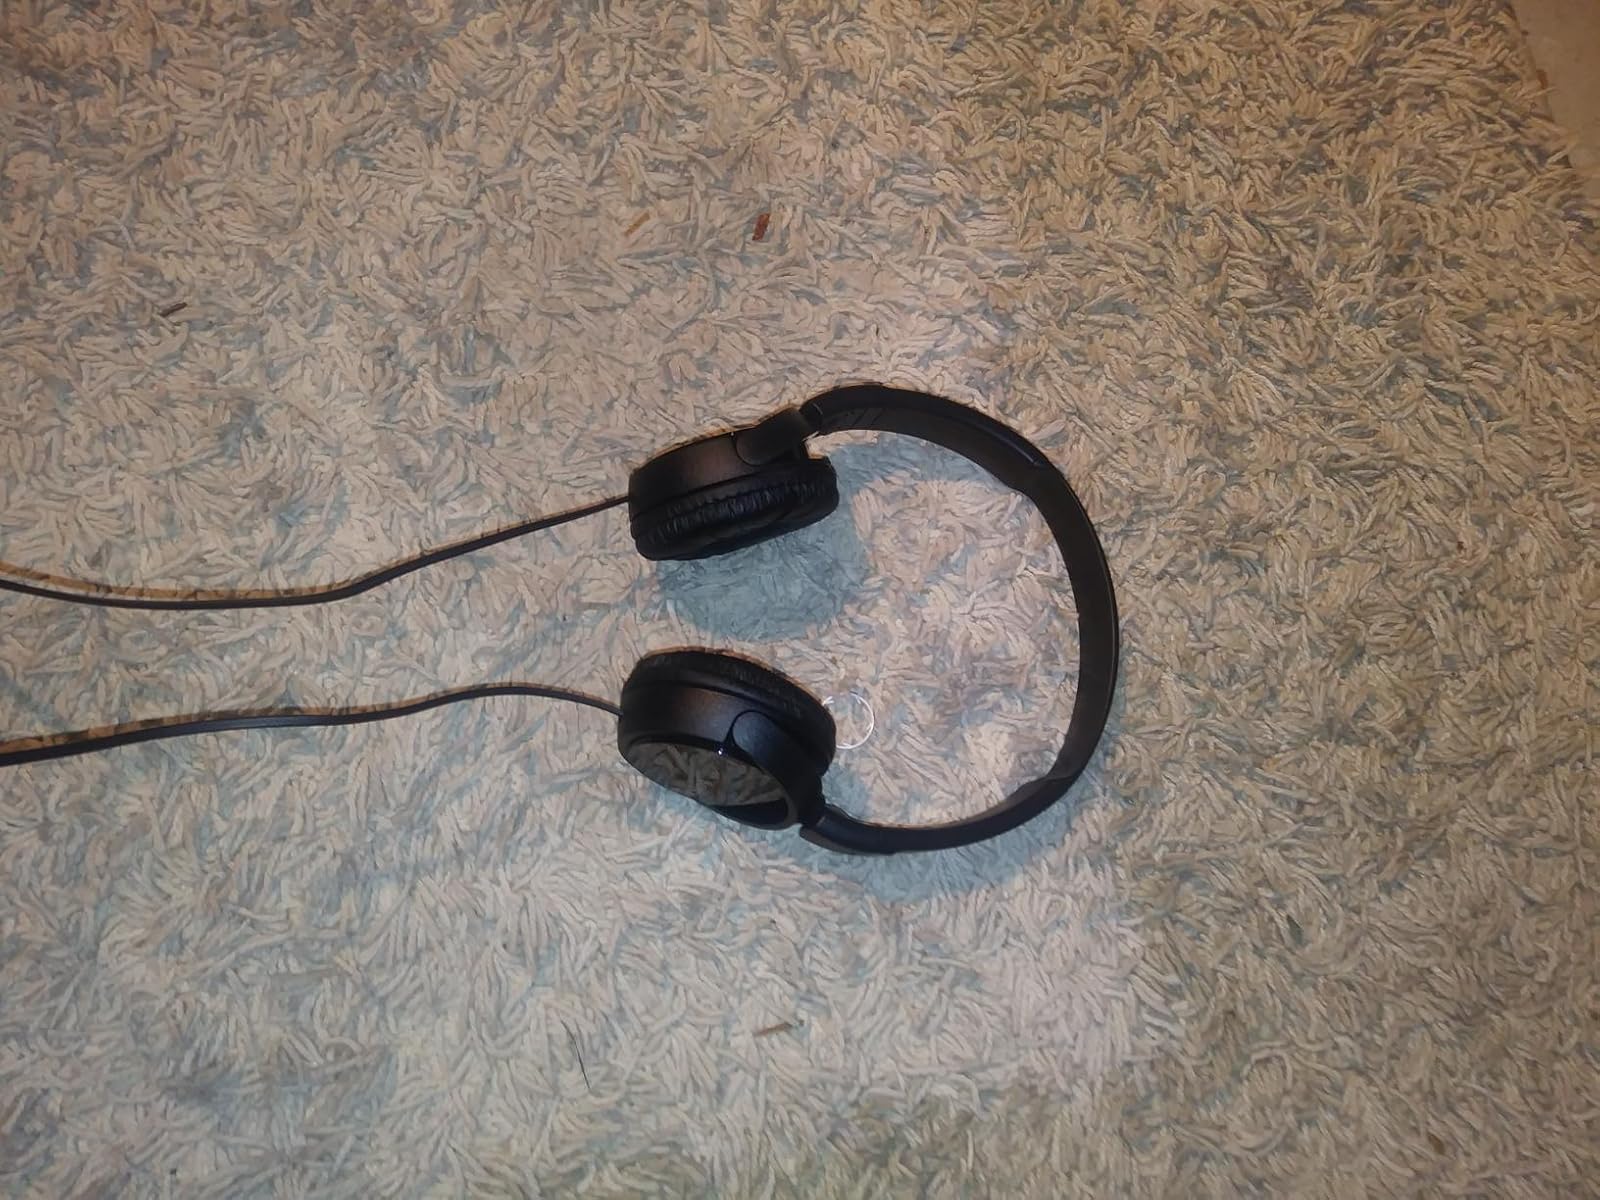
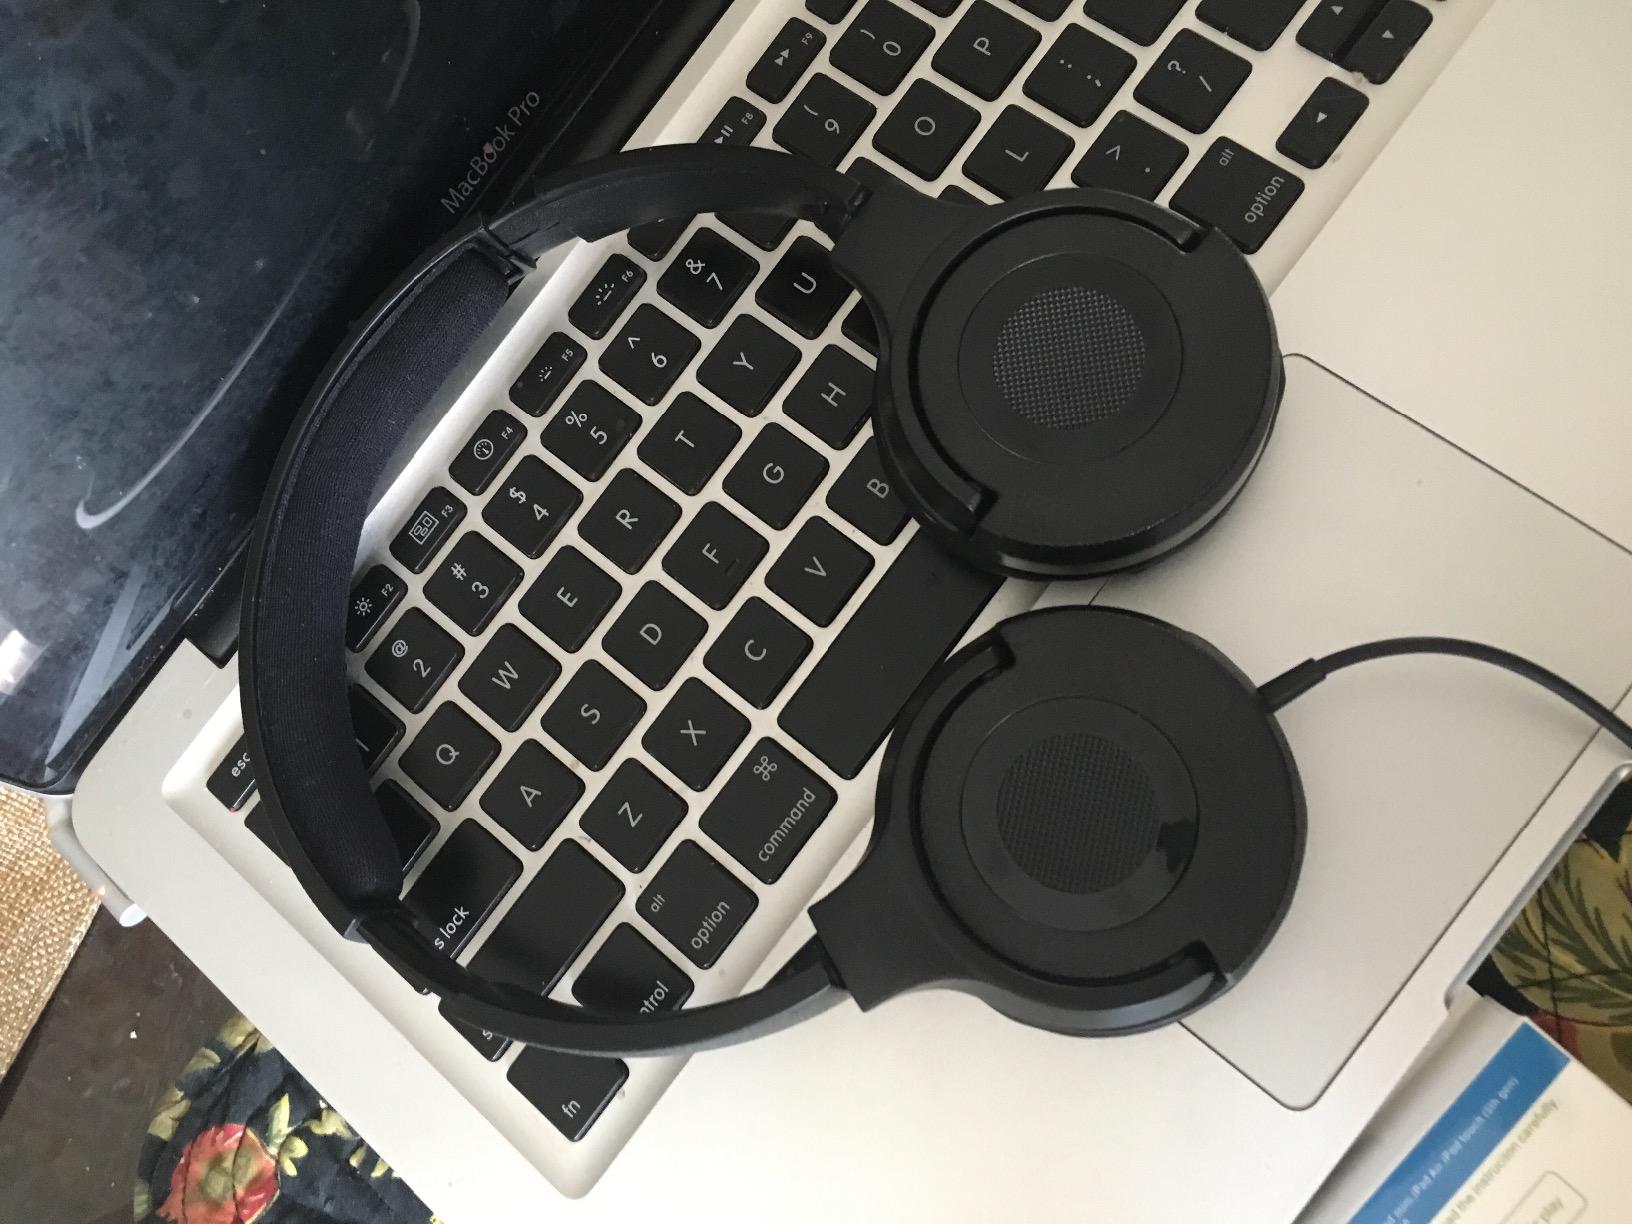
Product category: headphones
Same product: no